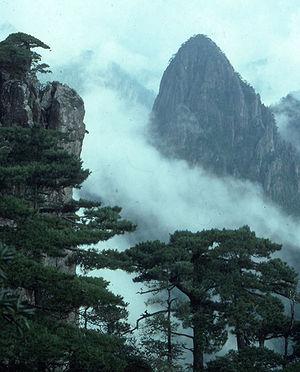
Le Wannan est un terme servant à désigner la partie au sud du Changjiang de la province de l'Anhui, en Chine.